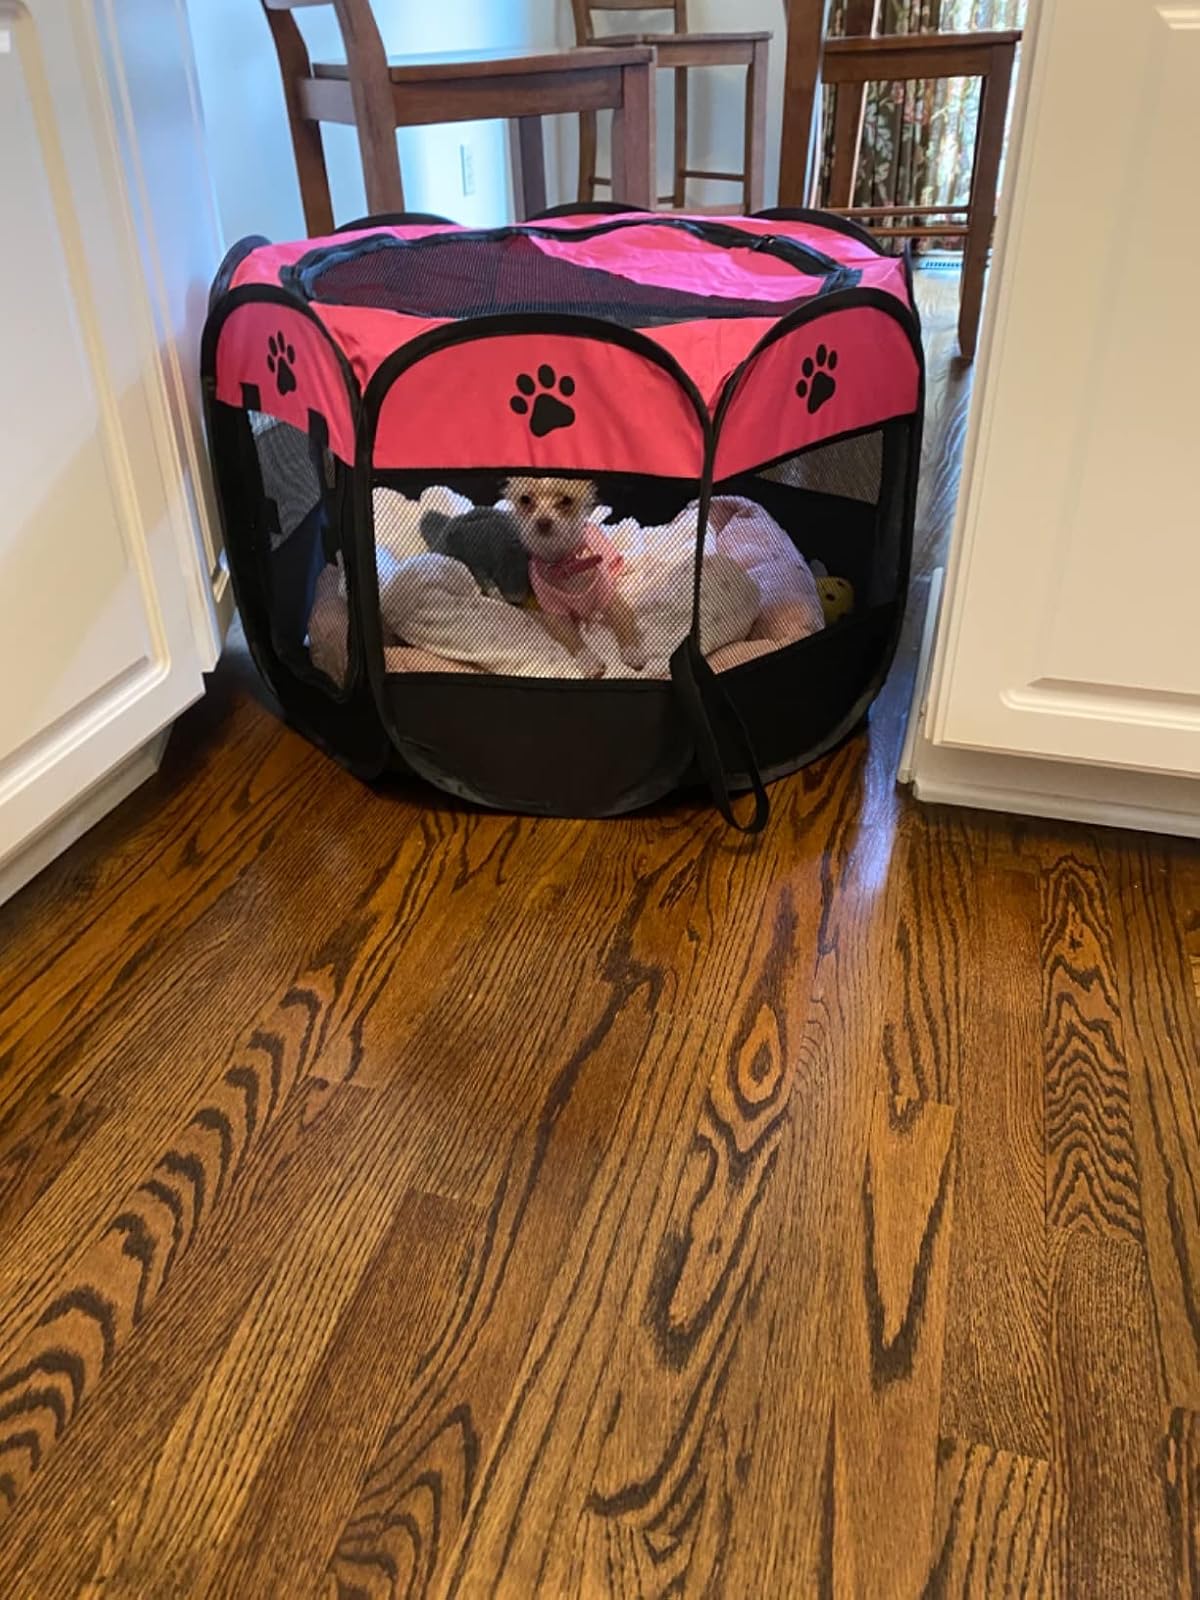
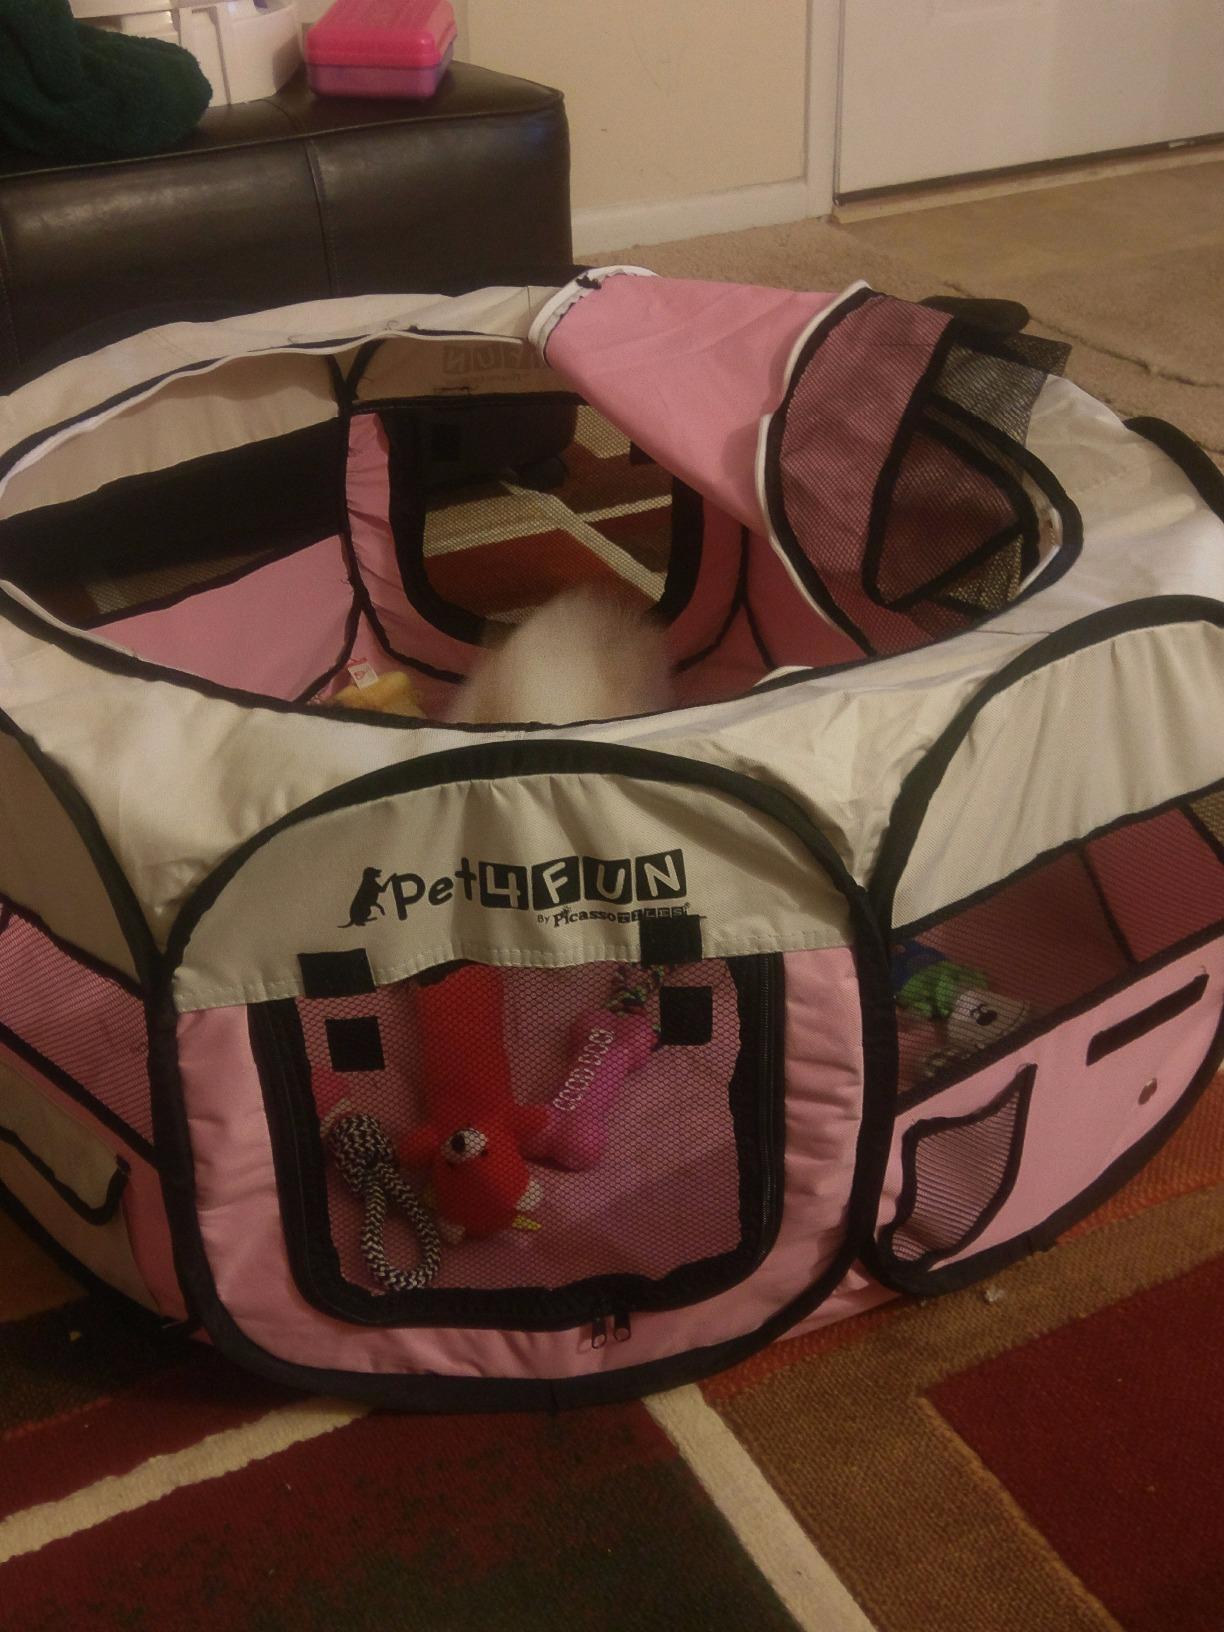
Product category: items_kennel
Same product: no